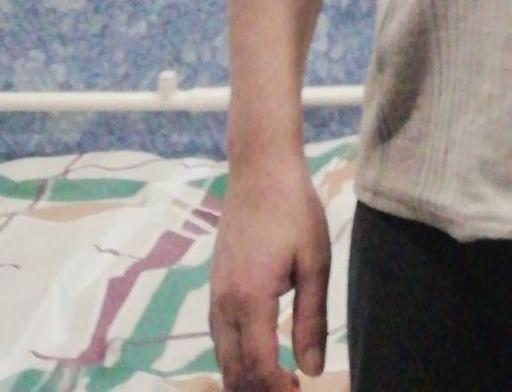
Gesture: no_gesture